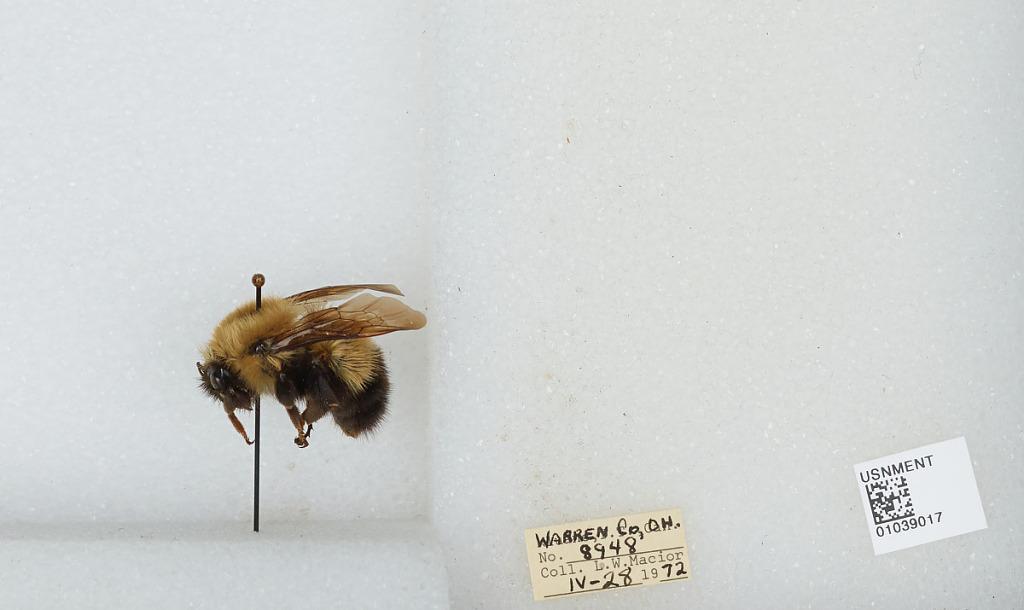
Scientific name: Bombus (Pyrobombus) perplexus Cresson
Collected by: L. Macior
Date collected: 1972-4-28
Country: United States
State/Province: Ohio
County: Warren
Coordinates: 39.4242, -84.1856